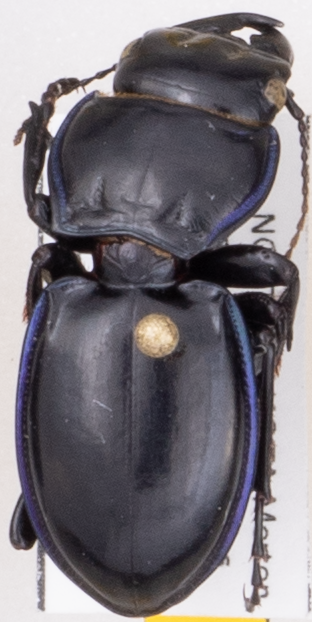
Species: Pasimachus elongatus
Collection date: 2022-07-26
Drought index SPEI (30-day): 1.19
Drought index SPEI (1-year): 0.512
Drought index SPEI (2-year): -0.86